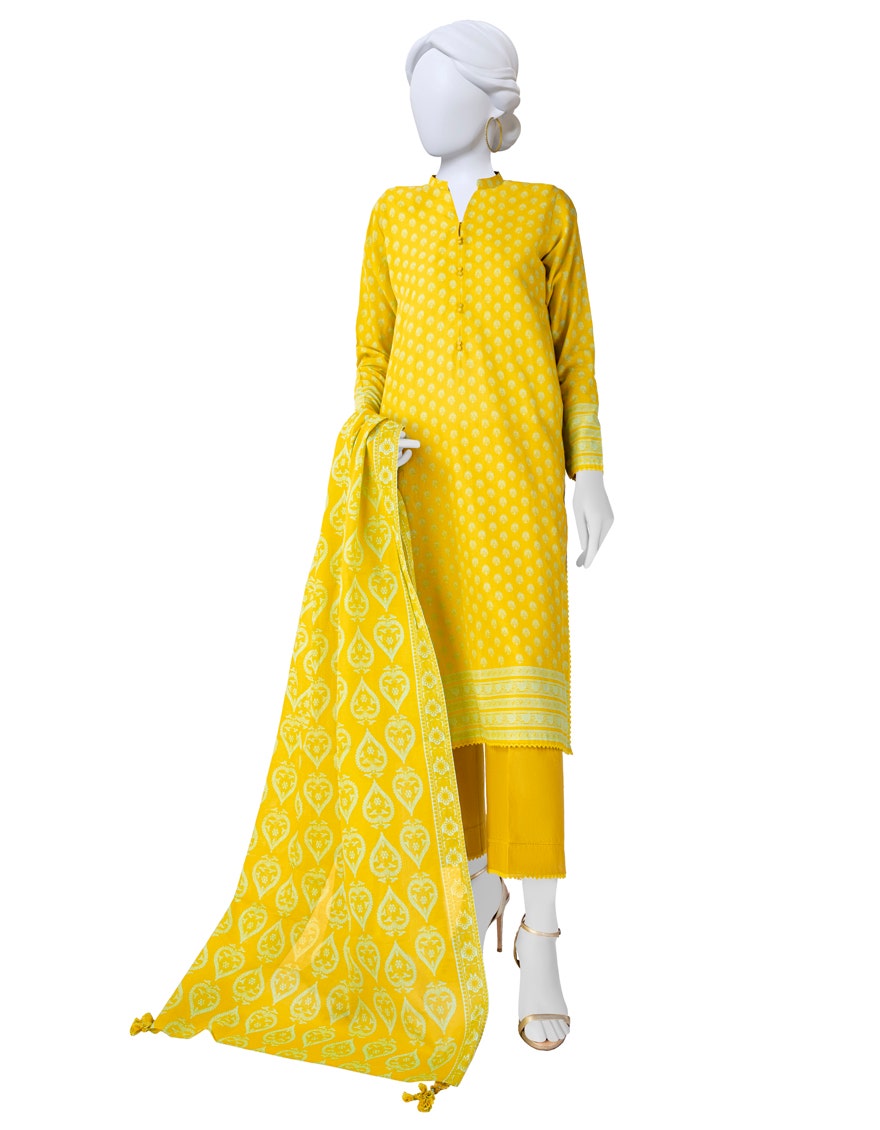
yellow multi embroidered salwar suit